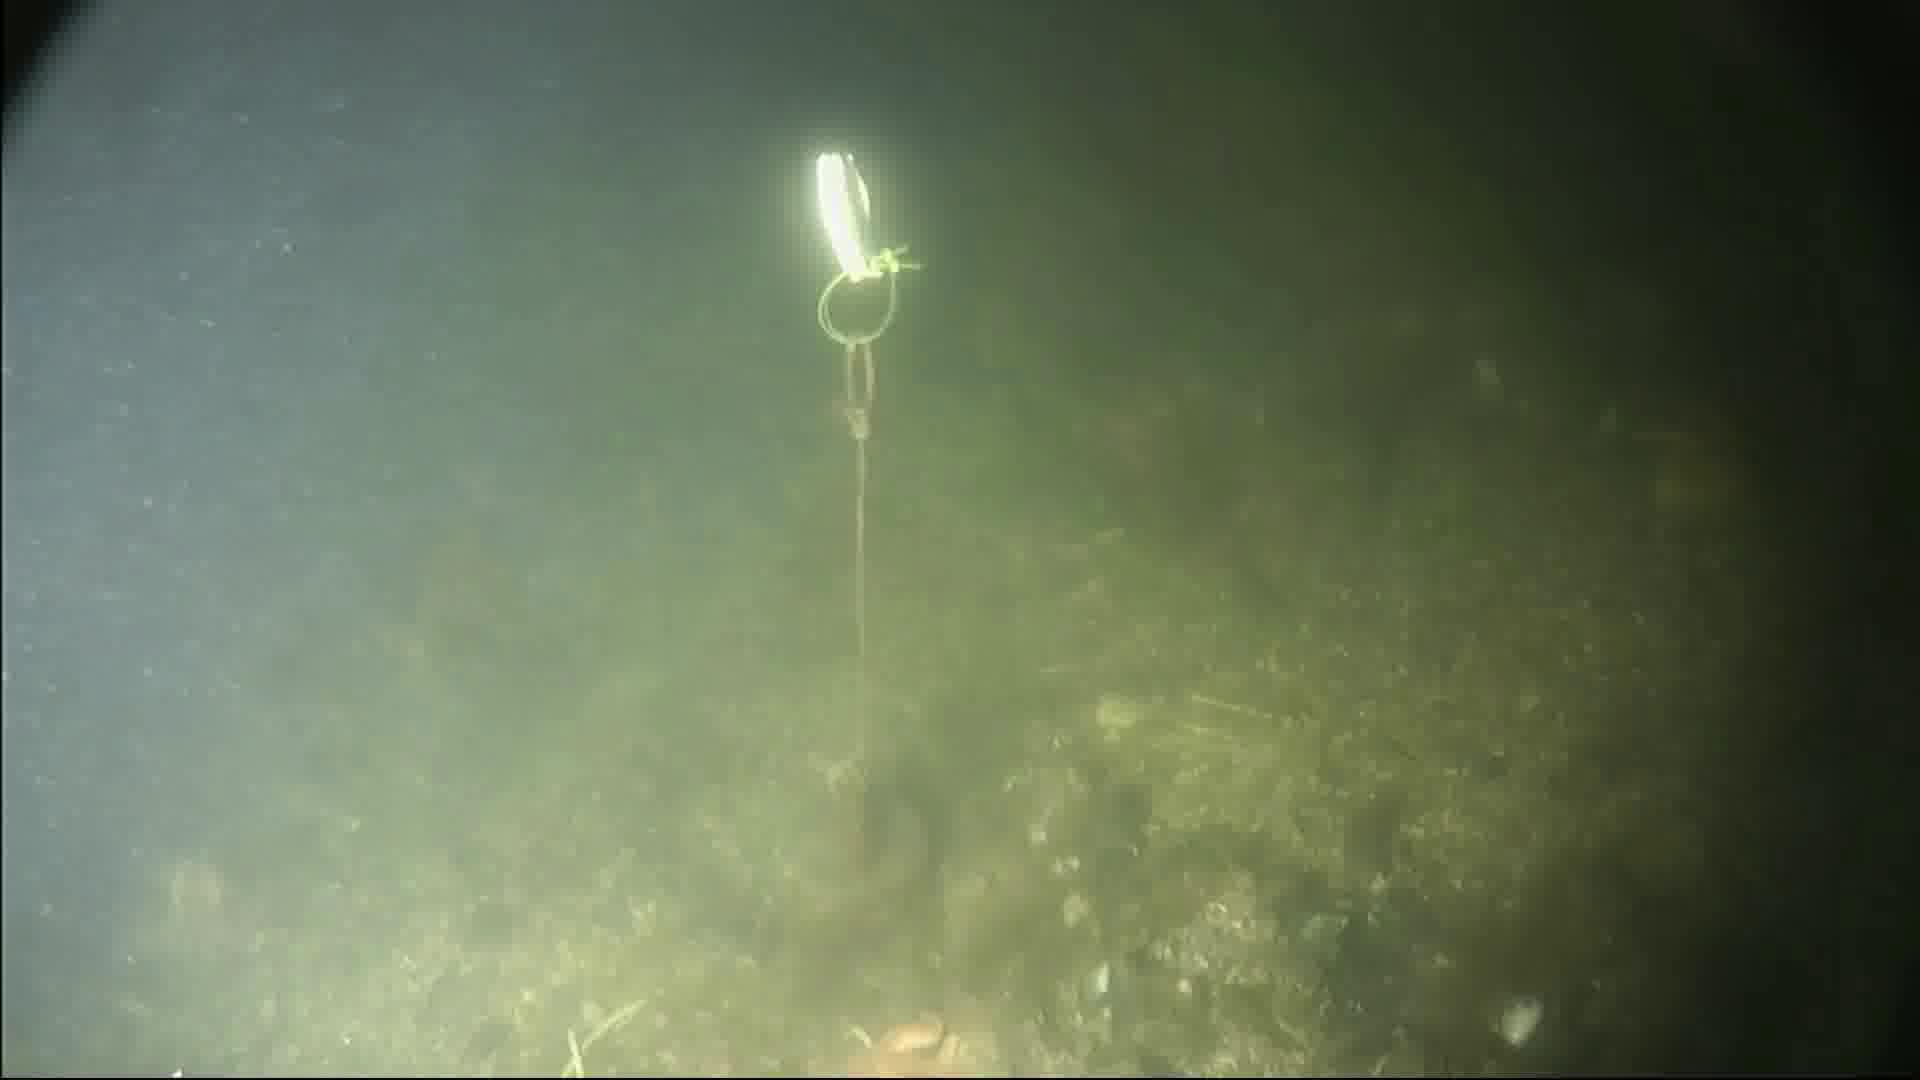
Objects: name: crab
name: starfish